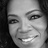
Emotion: happy